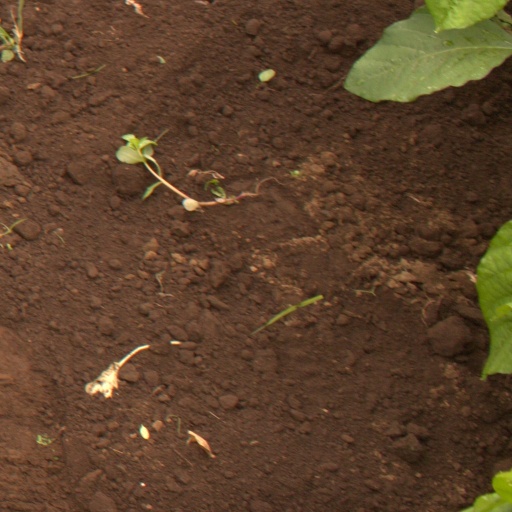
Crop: soybean